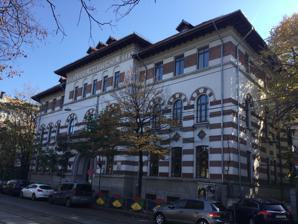
Building: Mihai Viteazul National College, Bucharest
Country: Romania
Year built: 1928
High school in Bucharest, Romania Mihai Viteazul National College Mihai Viteazul National College ( Romanian : Colegiul Național Mihai Viteazul ) is a high school located at 62 Pache Protopopescu Boulevard, Bucharest , Romania. One of the most prestigious secondary education institutions in Romania, it was named after the Romanian ruler Michael the Brave ( Romanian : Mihai Viteazul ). History The school traces its origins to 1865, when Saint Sava National College was becoming overcrowded and two gymnasium classes were split off, marking the start of a separate institution. In 1867, Prince Carol decreed the establishment of Michael the Great Gymnasium, marking its legal beginning. For some 30 years, the school did not have its own building, moving around from place to place. It ultimately settled in the yard of the Lutheran Church . The students showed solidarity with the 1907 Romanian Peasants' Revolt . During the Central Powers’ occupation in World War I, the school was evacuated, its archive destroyed and classes suspended. Following the war, it was decided to construct a permanent building on land acquired by the Education Ministry in 1914. The cornerstone was laid in 1921 and work on the main building was largely completed by 1928. It was used as a field hospital in World War II. In the early years of the communist regime , the 1937 auditorium burned down during a spontaneous student protest, which led to four students (including Sorin Bottez ) being condemned to harsh prison sentences. The chapel on the upper floor became and remains a gymnastics room, although the high windows retain cross shapes. Eventually, the school was again moved, while the building housed a workers’ school. It returned as School nr. 13, and was again named after Michael the Brave in 1969. It was declared a national college in 1996. In 2011, by which time there were 1,200 students, the building underwent a thorough restoration. The school building is listed as a historic monument by Romania's Ministry of Culture and Religious Affairs . Alumni and faculty Alumni Bartolomeu Anania Virginia Andreescu Haret Ion Barbu Virgil I. Bărbat Sorin Bottez Radu Boureanu Ana Caraiani Cristofi Cerchez Alexandru Claudian A. de Herz Édouard de Max Horia Gârbea Mircea Gesticone Dimitrie Leonida Nicolae Paulescu Cristian Tudor Popescu Niculae Spiroiu Octav Șuluțiu Șerban Țițeica Dorin Tudoran Mircea Vulcănescu Faculty Gheorghe Bogdan-Duică Bonifaciu Florescu Petre V. Haneș Constantin Noe George Potra I. M. Rașcu Octav Șuluțiu Ștefan Zeletin Notes